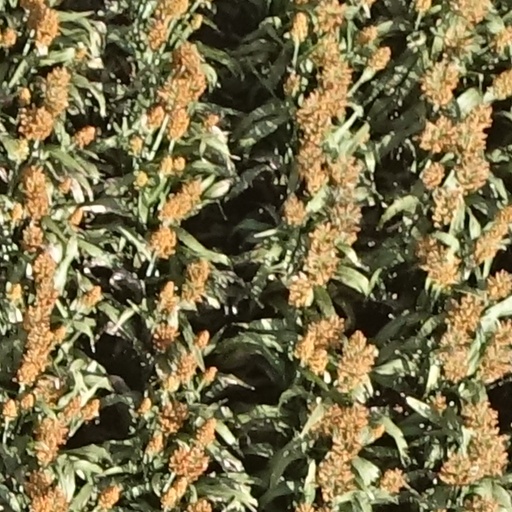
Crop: sorghum